Home Daughters

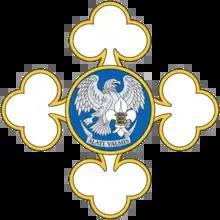
Logo

Home Daughters is a patriotic youth paramilitary organization in Estonia, established in 1932 at Estonian Defence League. It is not a defence organisation.